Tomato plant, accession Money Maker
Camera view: bottom (45 deg); turntable rotation: 240 degrees
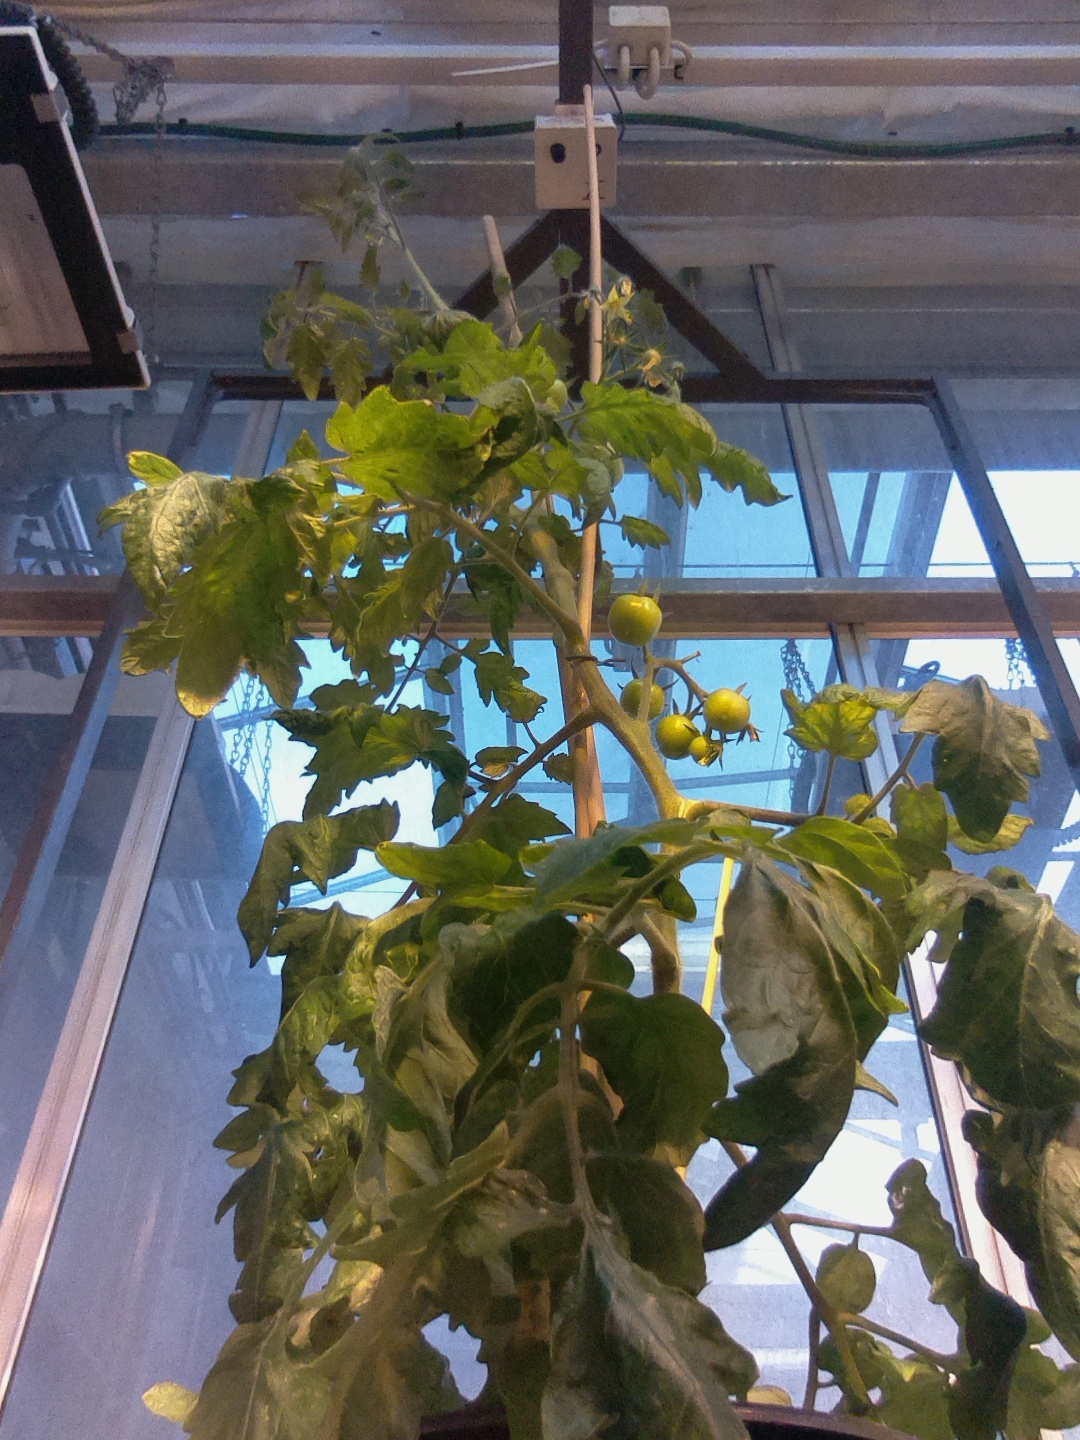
BBCH growth stage 72: 20%-30% of final fruit size